Johnny Ashcroft

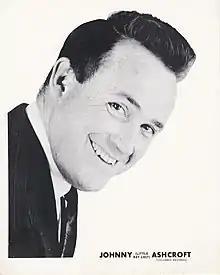
Johnny Ashcroft recorded his smash hit composition, Little Boy Lost, for Columbia Records

Again, it was arranged and recorded by jazzmen, including guitarist George Golla. This song, written by Ashcroft from DJ Tony Withers's idea, tells the story of Steven Walls who became lost from his parents' property at Tubbamurra near Guyra, NSW. Five thousand people and seven aircraft, together with Aboriginal tracker William Stanley, searched the rugged bush country, which was rife with dingos and deadly snakes. He was found alive and well four days later. The search for the Little Boy Lost continues to be Australia's biggest land and air search.